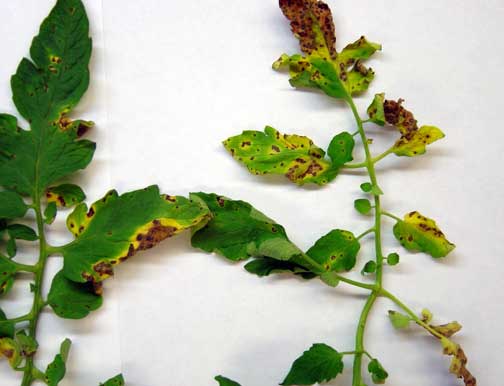
Labels: Tomato Septoria leaf spot, Tomato Septoria leaf spot, Tomato Septoria leaf spot, Tomato Septoria leaf spot, Tomato Septoria leaf spot, Tomato Septoria leaf spot